Komet Windpump

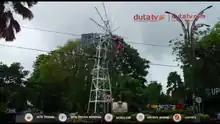
Restored windpump and surrounding park under construction

Komet Windpump is a former windpump in Banjarbaru, Indonesia. Built in 1972, it is one of the oldest landmarks in the city. Although dismantled in 2008, the windpump was restored in late 2021 purely as a monument. As it has become a widely recognized symbol for the general public.